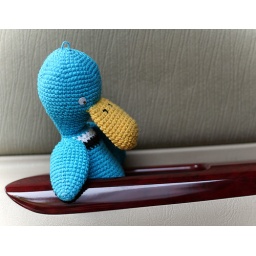
in car window panel